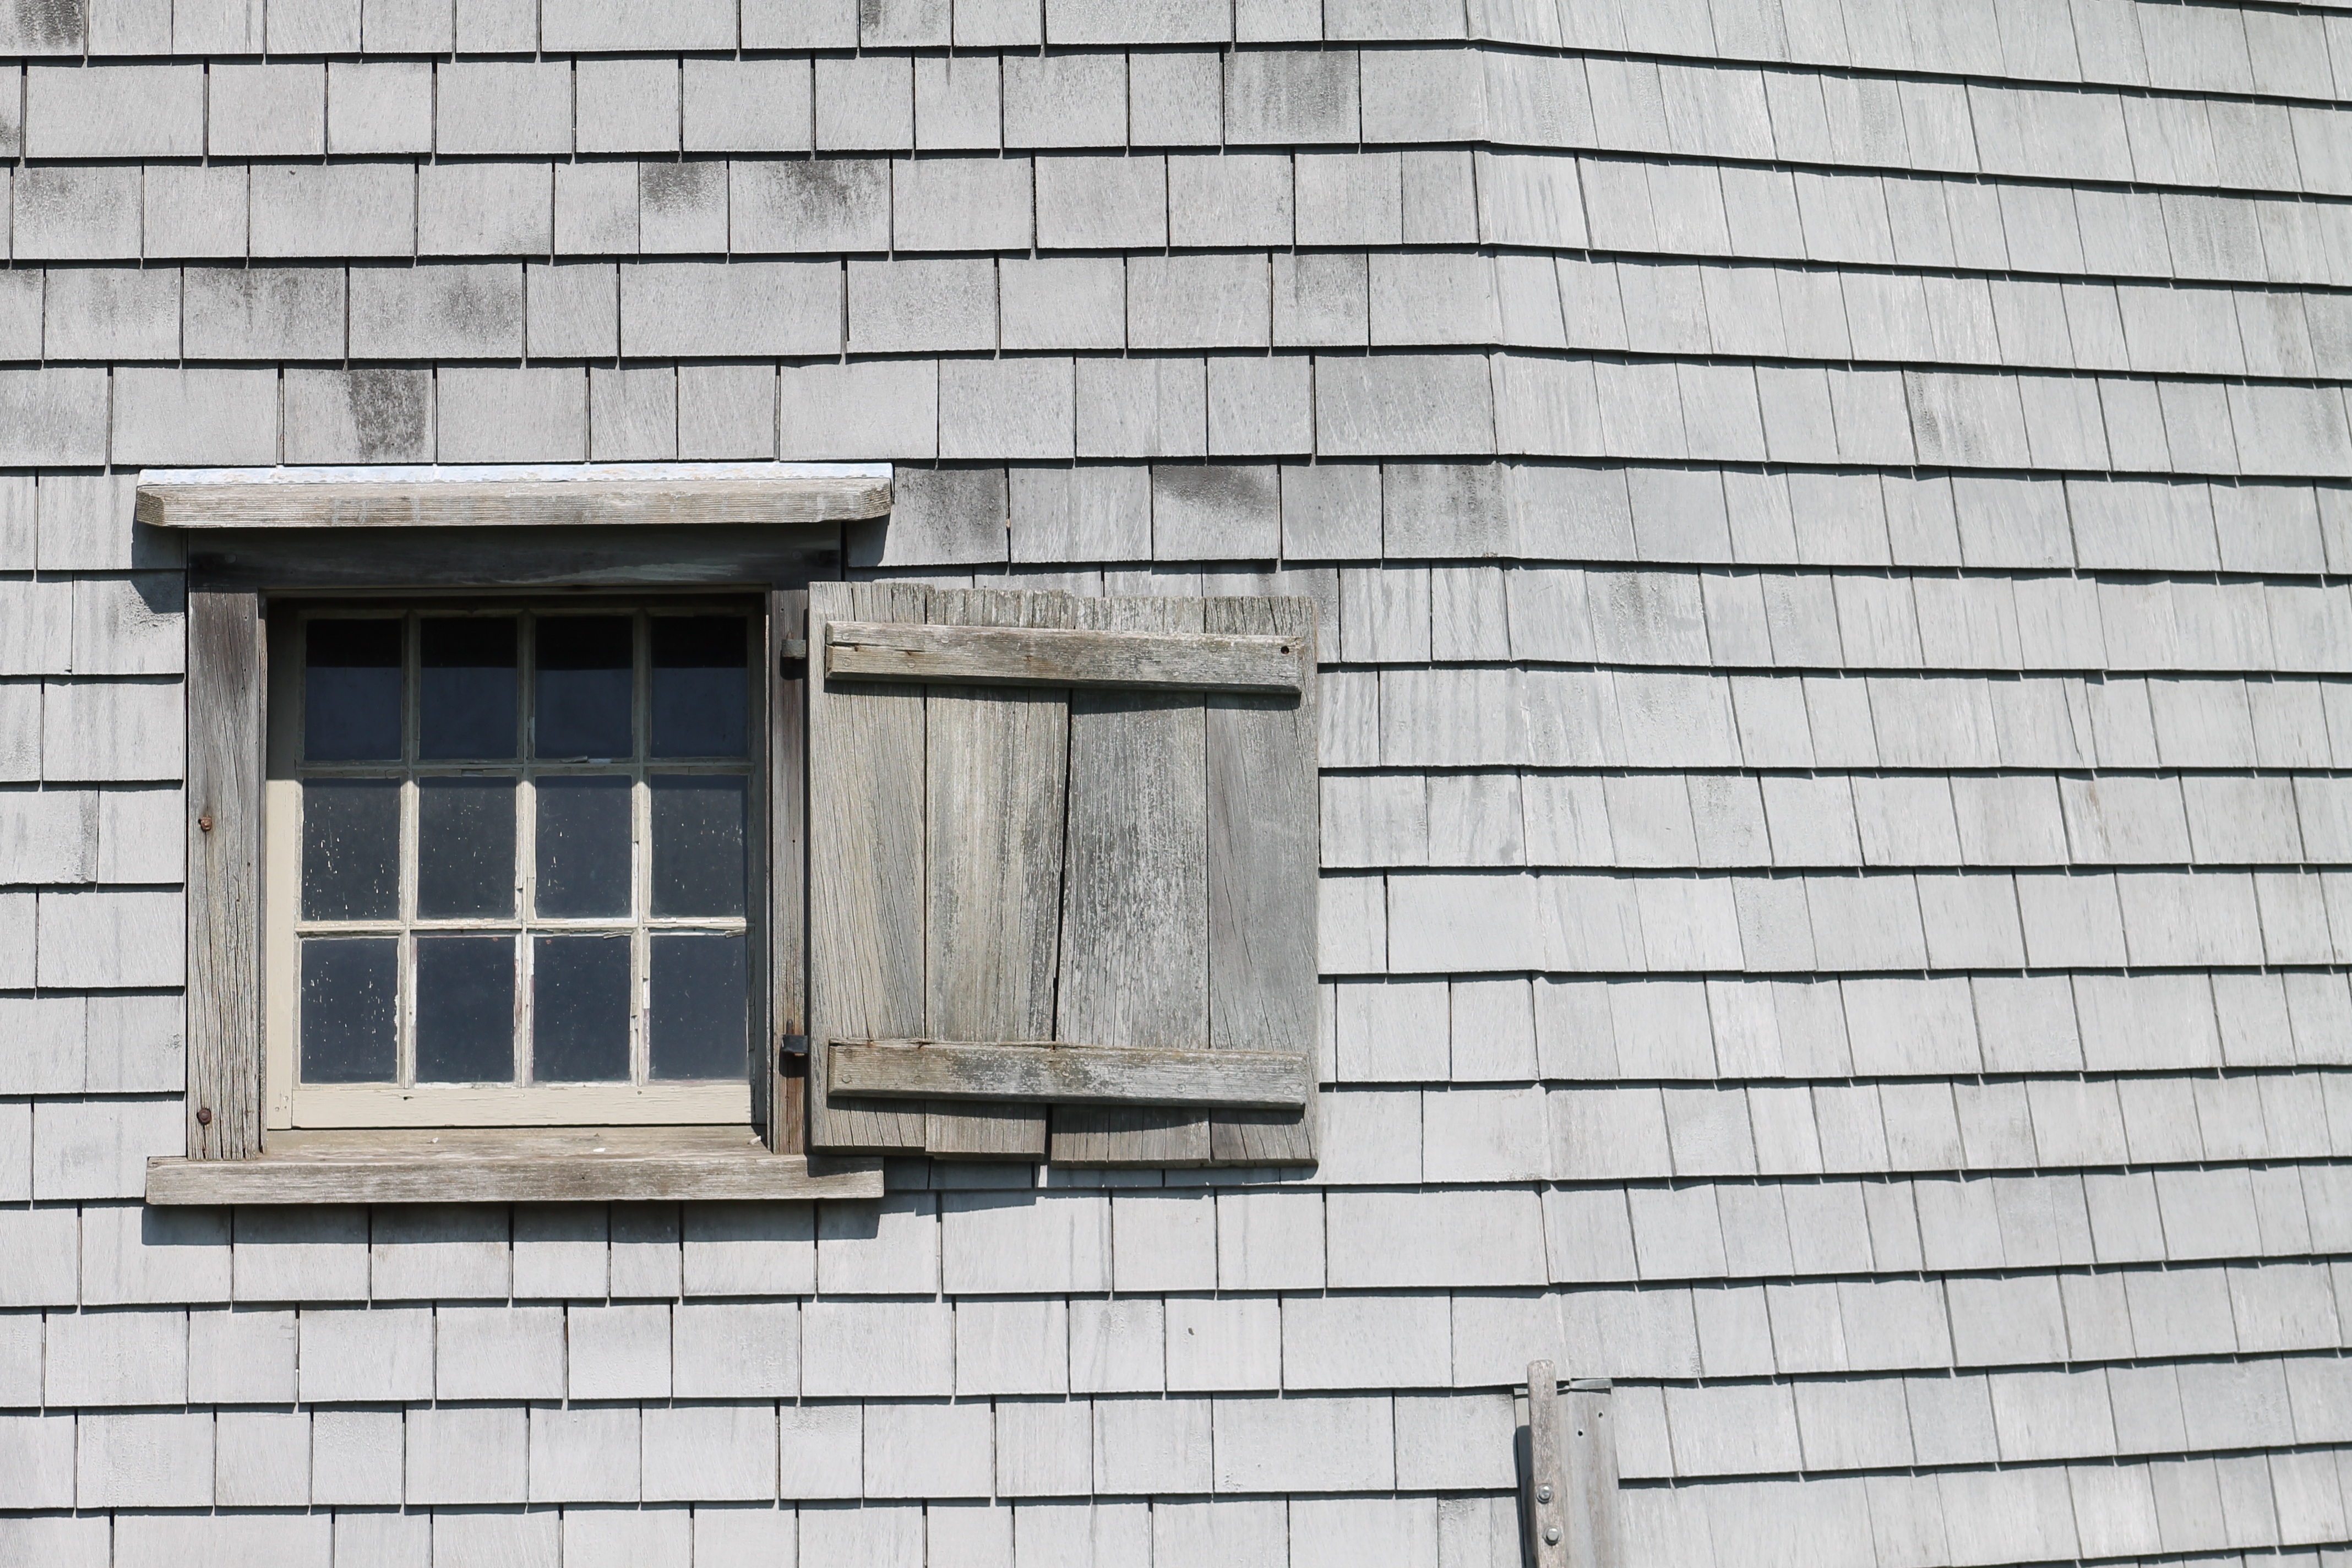
architecture, wood, white, house, window, roof, home, wall, facade, brick, material, interior design, wood building, wood shingle, wooden, brickwork, siding, window covering, sash window